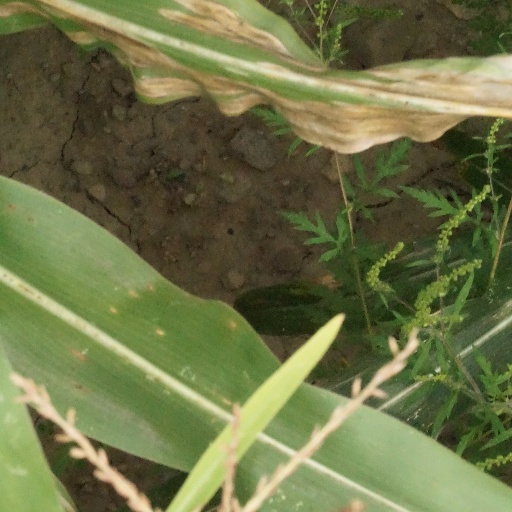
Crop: maize; corn